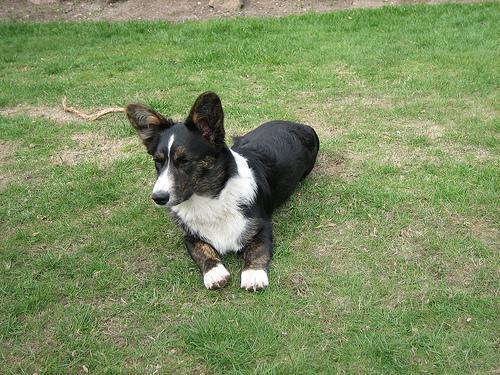
Cardigan